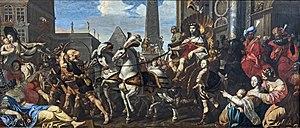
Hilaire Pader est un peintre français né à Toulouse en février 1607 et mort dans la même ville en août 1677. Il est également connu comme poète et traducteur. On lui doit la traduction d'un livre d'histoire de l'art par le critique italien Gian Paolo Lomazzo en 1649. Il est l' auteur de La Peinture parlante en 1653 et Le Songe énigmatique de la peinture universelle en 1658. Il était un ami personnel du sculpteur Pierre Affre.
La cathédrale Saint-Étienne de Toulouse est une cathédrale catholique romaine du centre historique de Toulouse, dans le département de la Haute-Garonne. Elle a donné son nom au quartier qui l'entoure. On ne connaît pas les origines de la cathédrale. Ses premières traces datent de 1071, quand l'évêque Isarn décida de reconstruire l'édifice, alors en ruine. Son architecture est particulière car elle est composée d'éléments architecturaux de diverses époques. La cathédrale jouxte l'ancien palais épiscopal, aujourd'hui occupé par la préfecture.
Joseph est un personnage important dans la Bible hébraïque et le Coran. Il relie la chronique d'Abraham, d'Isaac et de Jacob en Canaan à l'histoire ultérieure de la libération des Israélites de l'esclavage en Égypte.